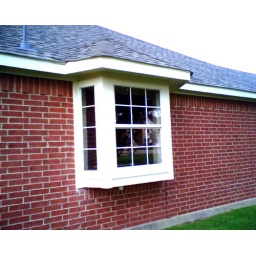
The window looks in to the kitchen, directly over the sink